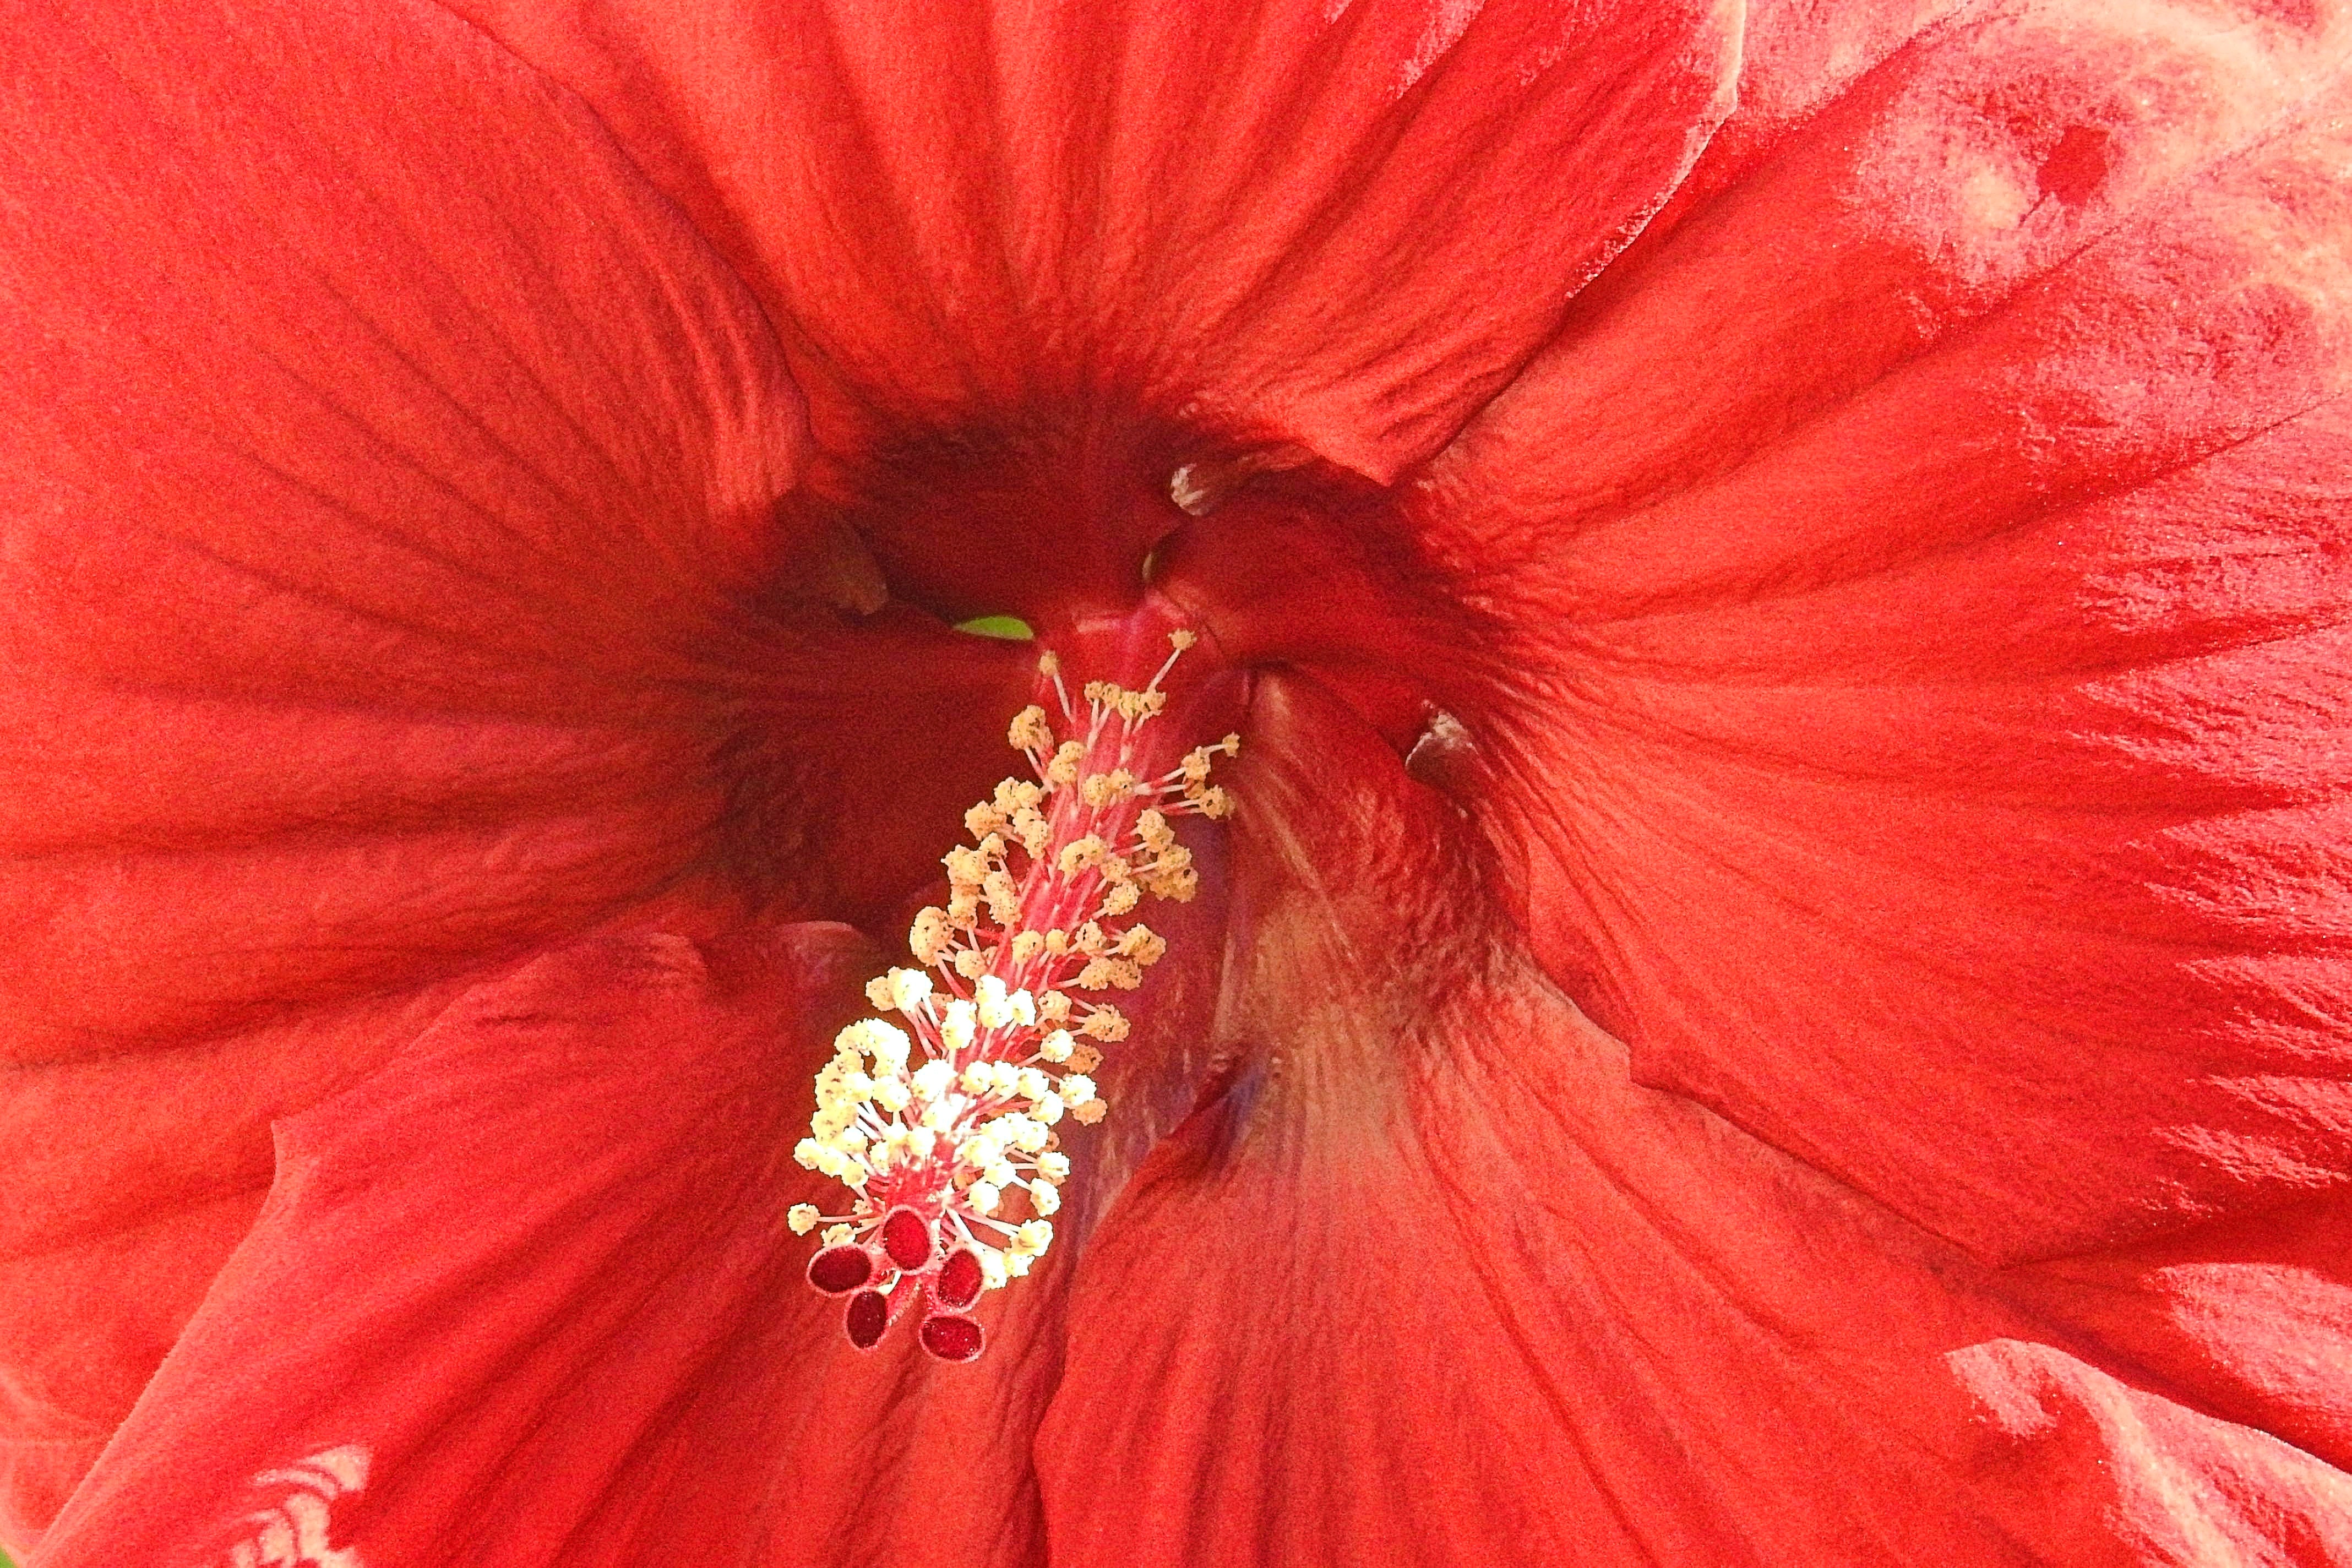
plant, flower, petal, red, pink, flora, pistil, hibiscus, malvales, macro photography, flowering plant, hibiscus flower, giant hibiscus, chinese hibiscus, land plant, mallow family